Emidio Recchioni

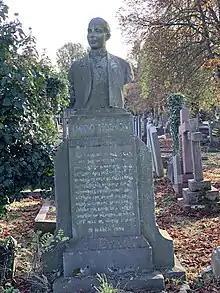
Gravestone of Emidio Recchioni at Kensal Green Cemetery in London.

Emidio (Nemo) Recchioni was born on 4th October 1864 in Russi, which is approximately nine miles from Ravenna in Northern Italy. In November 1911 he married Constanza Benericetti. He died on March 31st at Neuilly-sur-Seine, outside Paris, during a medical operation, and is buried in Kensal Green Cemetery. He was the father of Vera and Vero. Vero was, like his father, an anarchist, and anglicized his name to Vernon Richards.